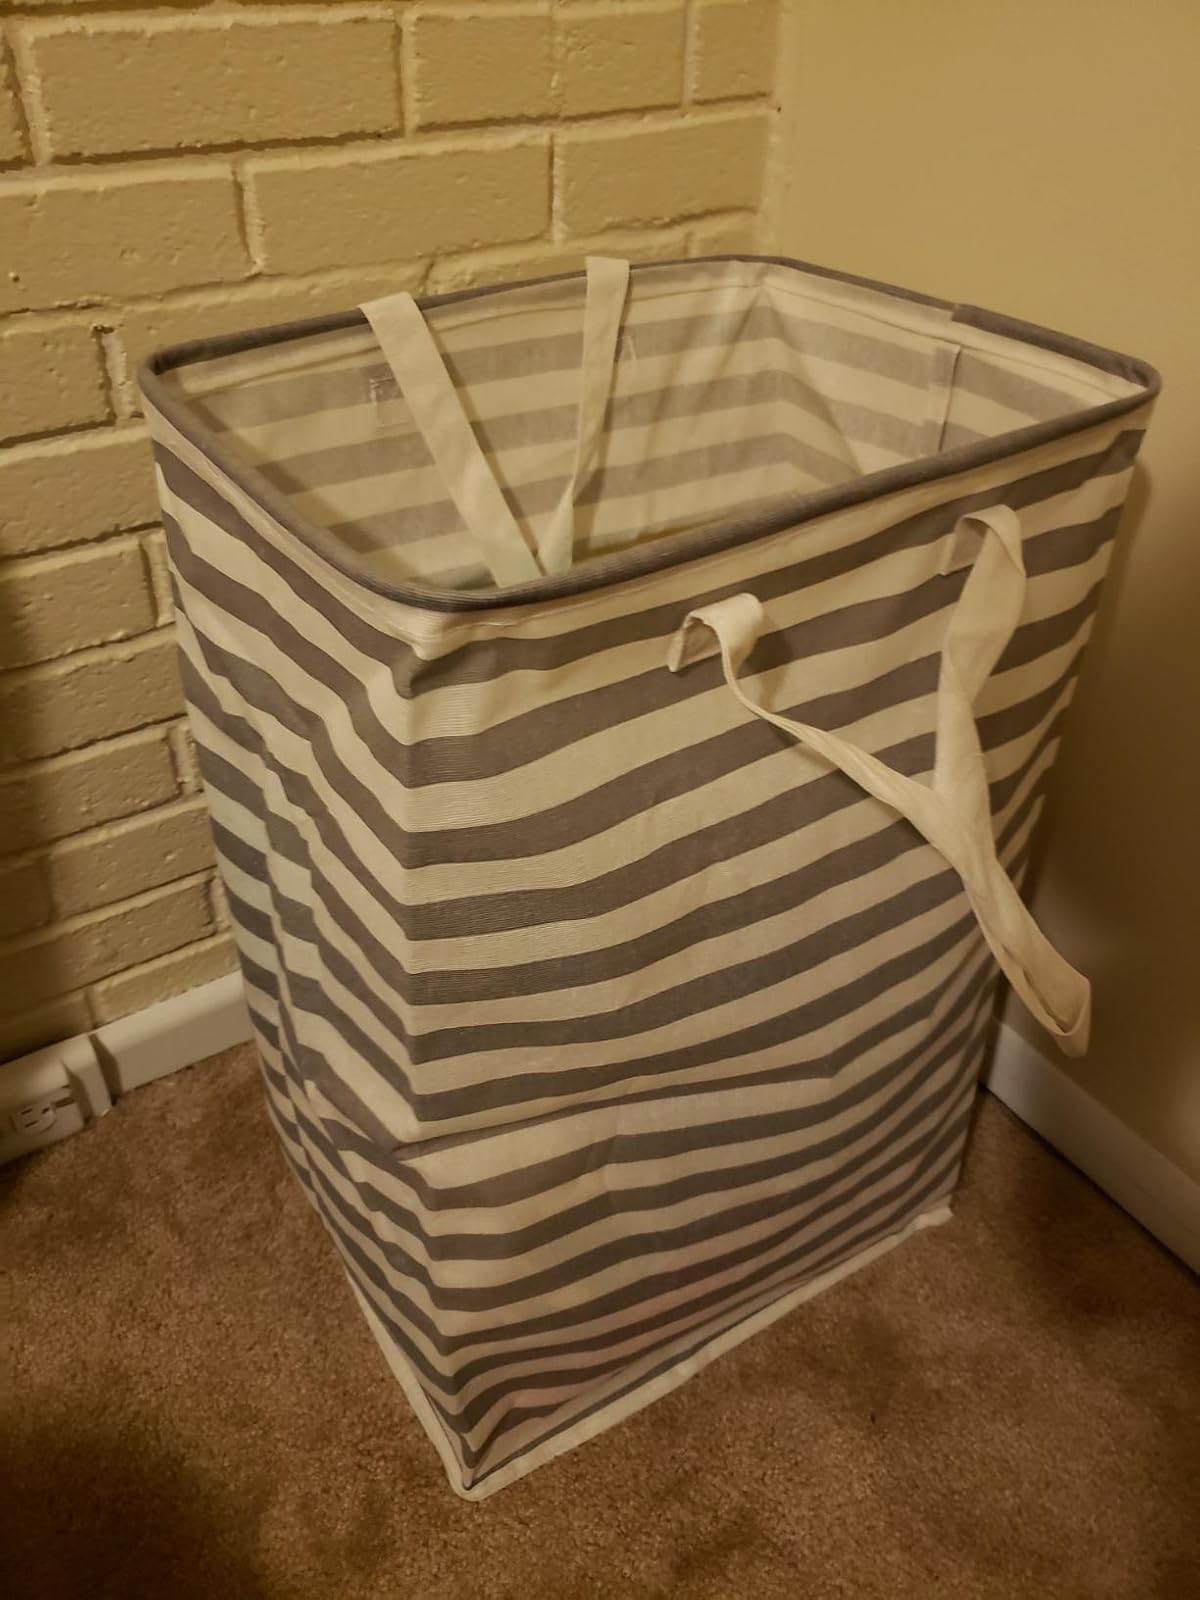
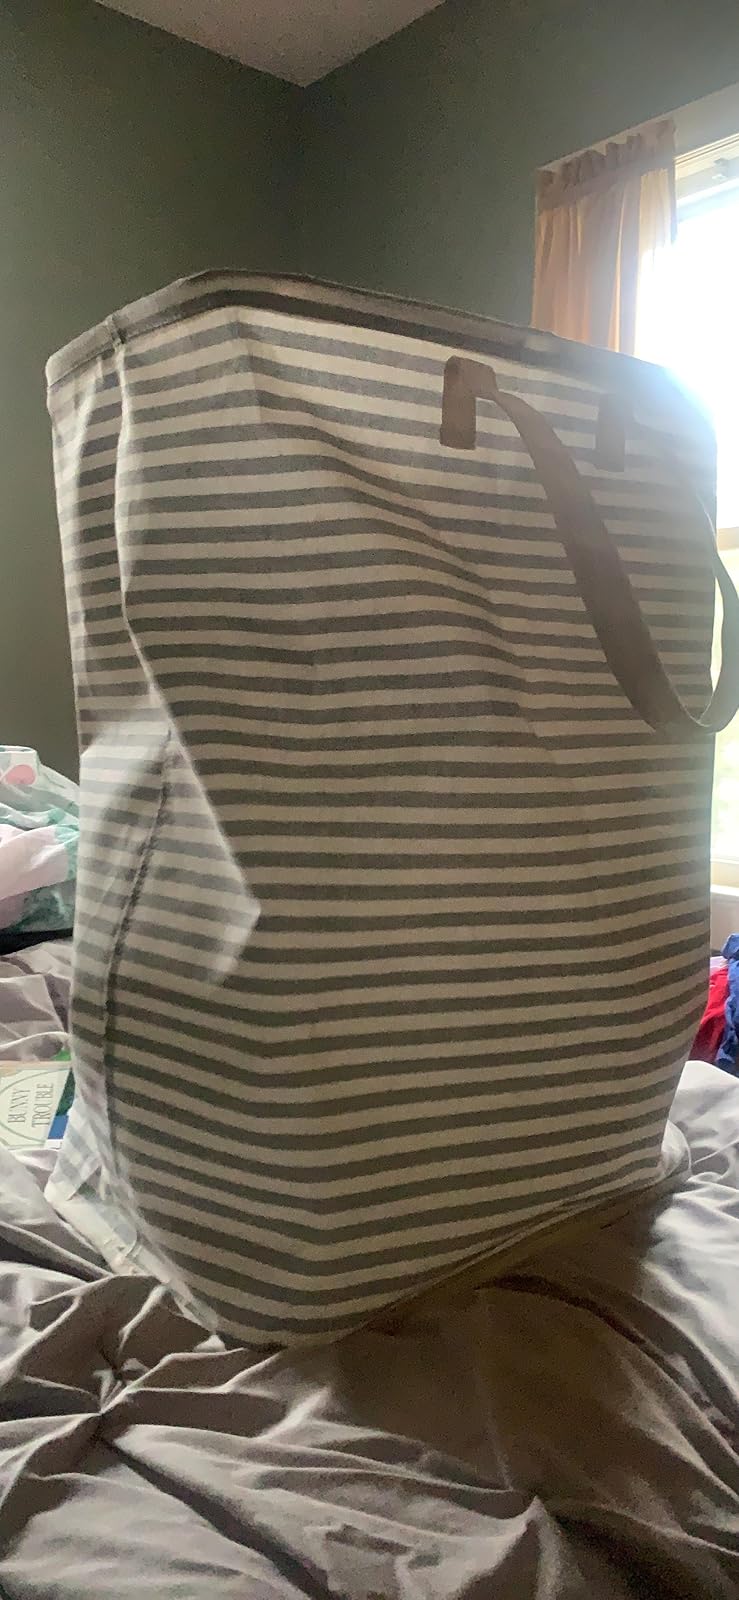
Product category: items_hamper
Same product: no